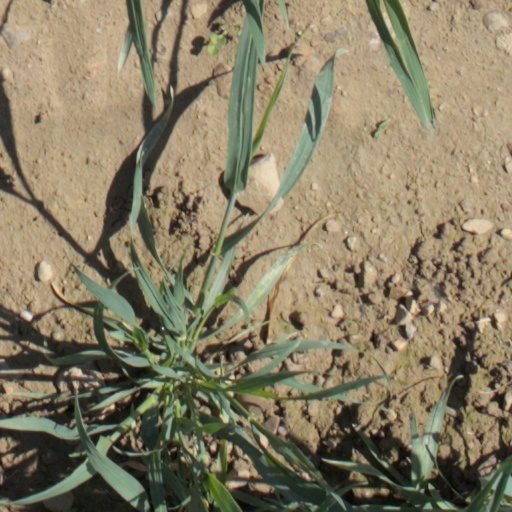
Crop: wheat